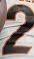
Number: 2